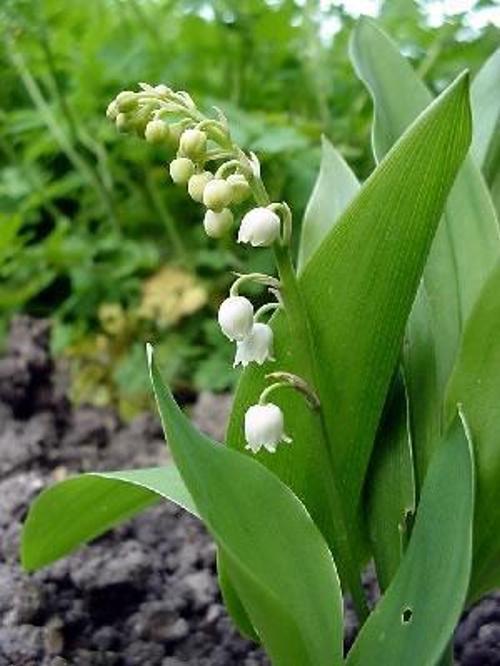
Flower: Lilyvalley